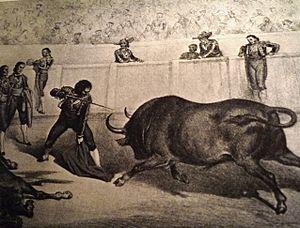
L’estocade est le coup d'épée par lequel, à la corrida, le matador met à mort le taureau.
La Tauromachie de Gustave Doré est un recueil de trente cinq gravures et six lithographies exécutées alors qu'il avait pour mission d'illustrer des récits de voyage en Espagne. Commencée en 1854, pendant un séjour dans les Pyrénées où l'artiste recueillait matière à illustrer un ouvrage d'Hippolyte Taine, la série de dessins s'est enrichie d'images de tauromachie grâce à l'influence de Théophile Gautier et de Paul Dalloz, qui ont entraîné Doré aux arènes de Bayonne.
La corrida est une forme de course de taureaux consistant en un combat entre un homme et un taureau, à l'issue duquel le taureau est mis à mort ou, exceptionnellement, gracié. Elle est pratiquée essentiellement en Espagne, au Portugal, dans le Midi de la France et dans certains États d'Amérique latine.